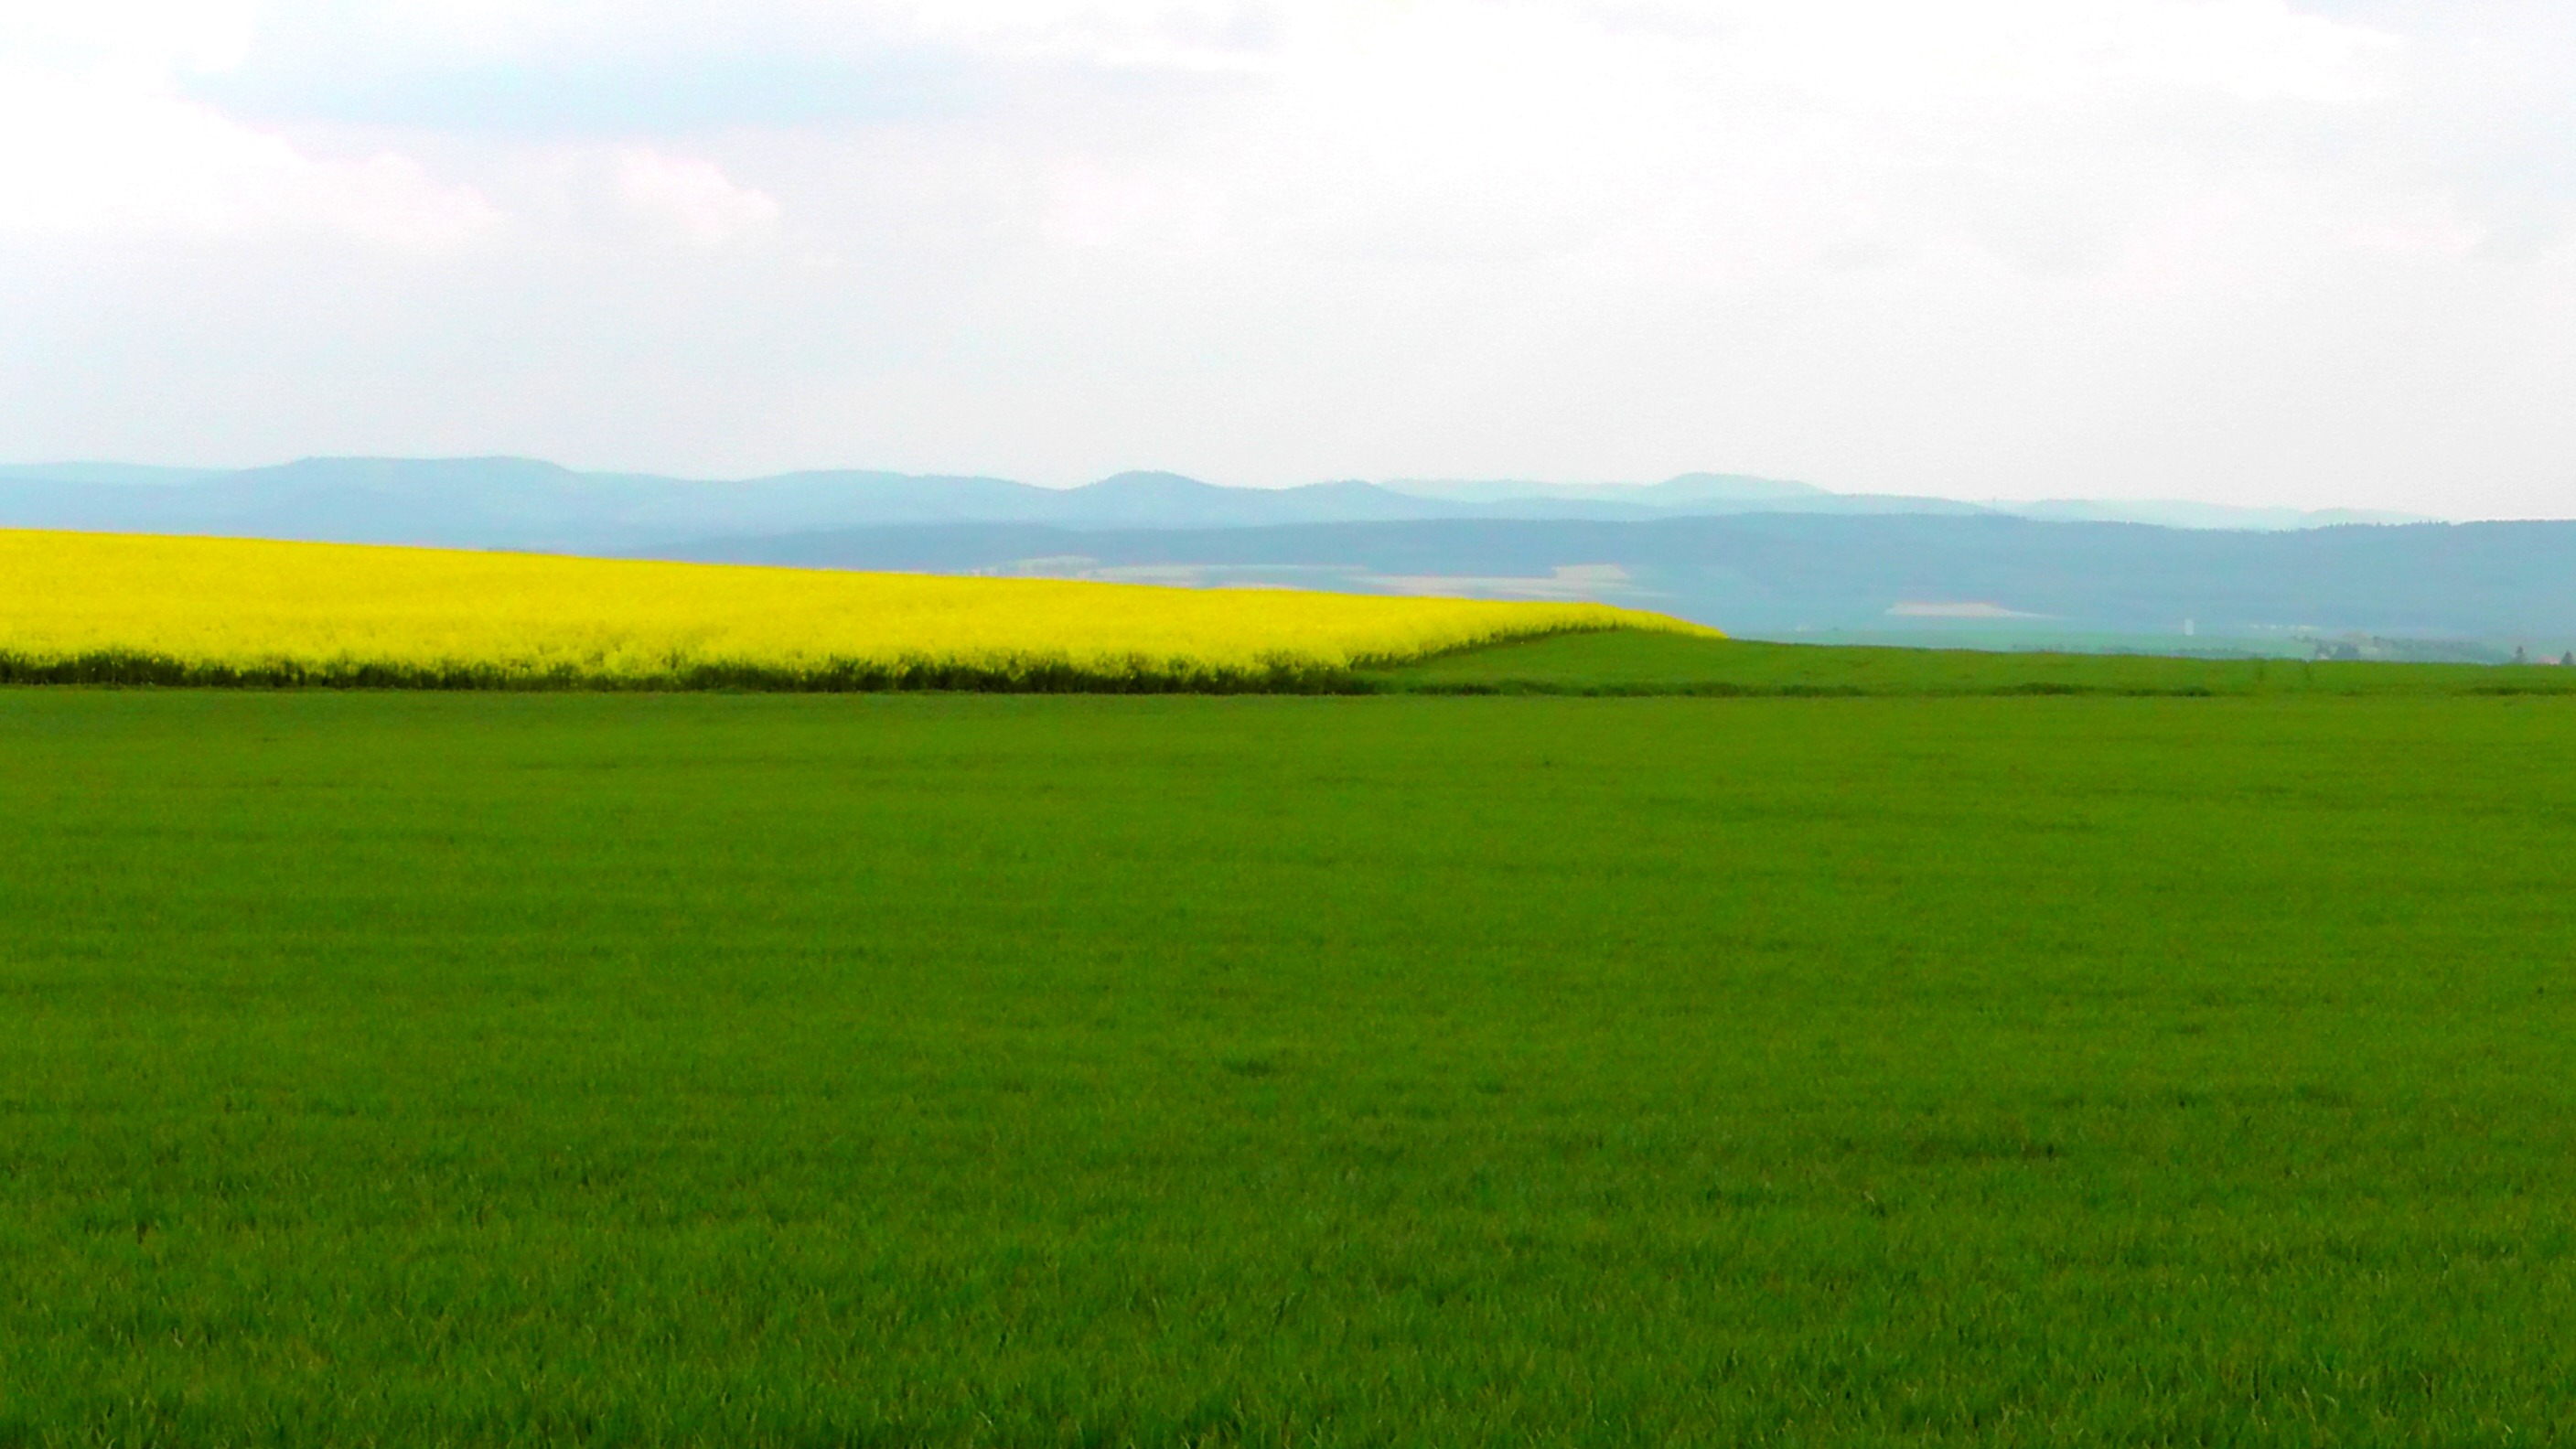
landscape, nature, grass, outdoor, horizon, blossom, field, meadow, prairie, bloom, food, spring, green, crop, pasture, yellow, agriculture, plain, rapeseed, flowers, fields, grassland, plateau, habitat, canola, ecosystem, brassica, steppe, rural area, oilseed rape, rape blossom, paddy field, field of rapeseeds, oilseed rape plants, spring field, natural environment, geographical feature, grass family, land lot